Joaquín Benoit

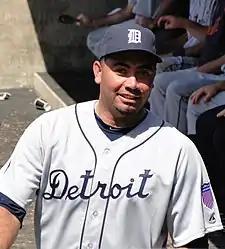
Benoit with the Tigers in 2011

On November 19, 2010, Benoit signed a three-year contract with the Detroit Tigers. The deal was worth $16.5 million with performance bonuses up to $1 million annually.